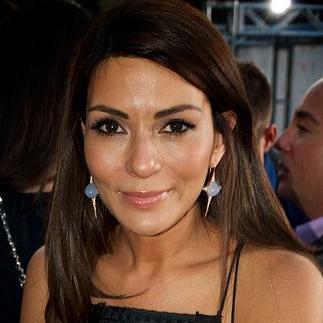
Age: 38